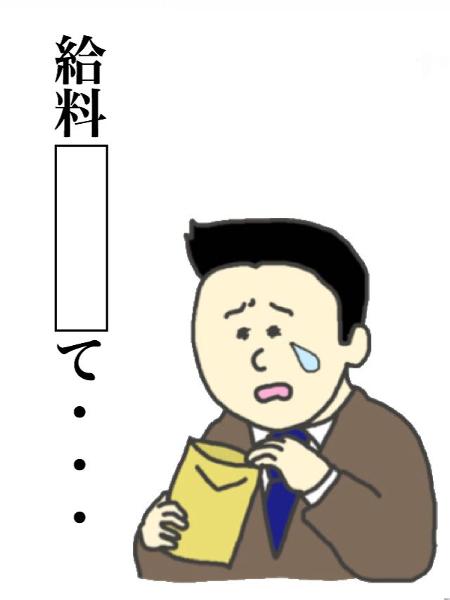
回答: 袋だけっ